Bernhard Weiss

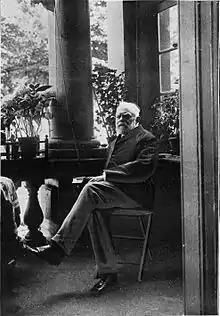
Bernhard Weiss

Bernhard Weiss (20 June 182714 January 1918) was a German Protestant New Testament scholar. He was the father of Johannes Weiss and the painter, Hedwig Weiss.